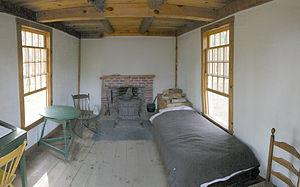
Intérieur de la cabane de Henry David Thoreau à Walden Pond. Alt = L'intérieur de la cabane de Thoreau. Au fond et au centre
Walden ou la Vie dans les bois est un récit publié en 1854 par l'écrivain américain Henry David Thoreau.